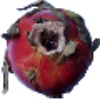
Label: Pitahaya Red 1